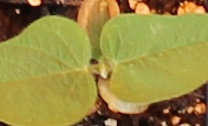
Label: Soybean